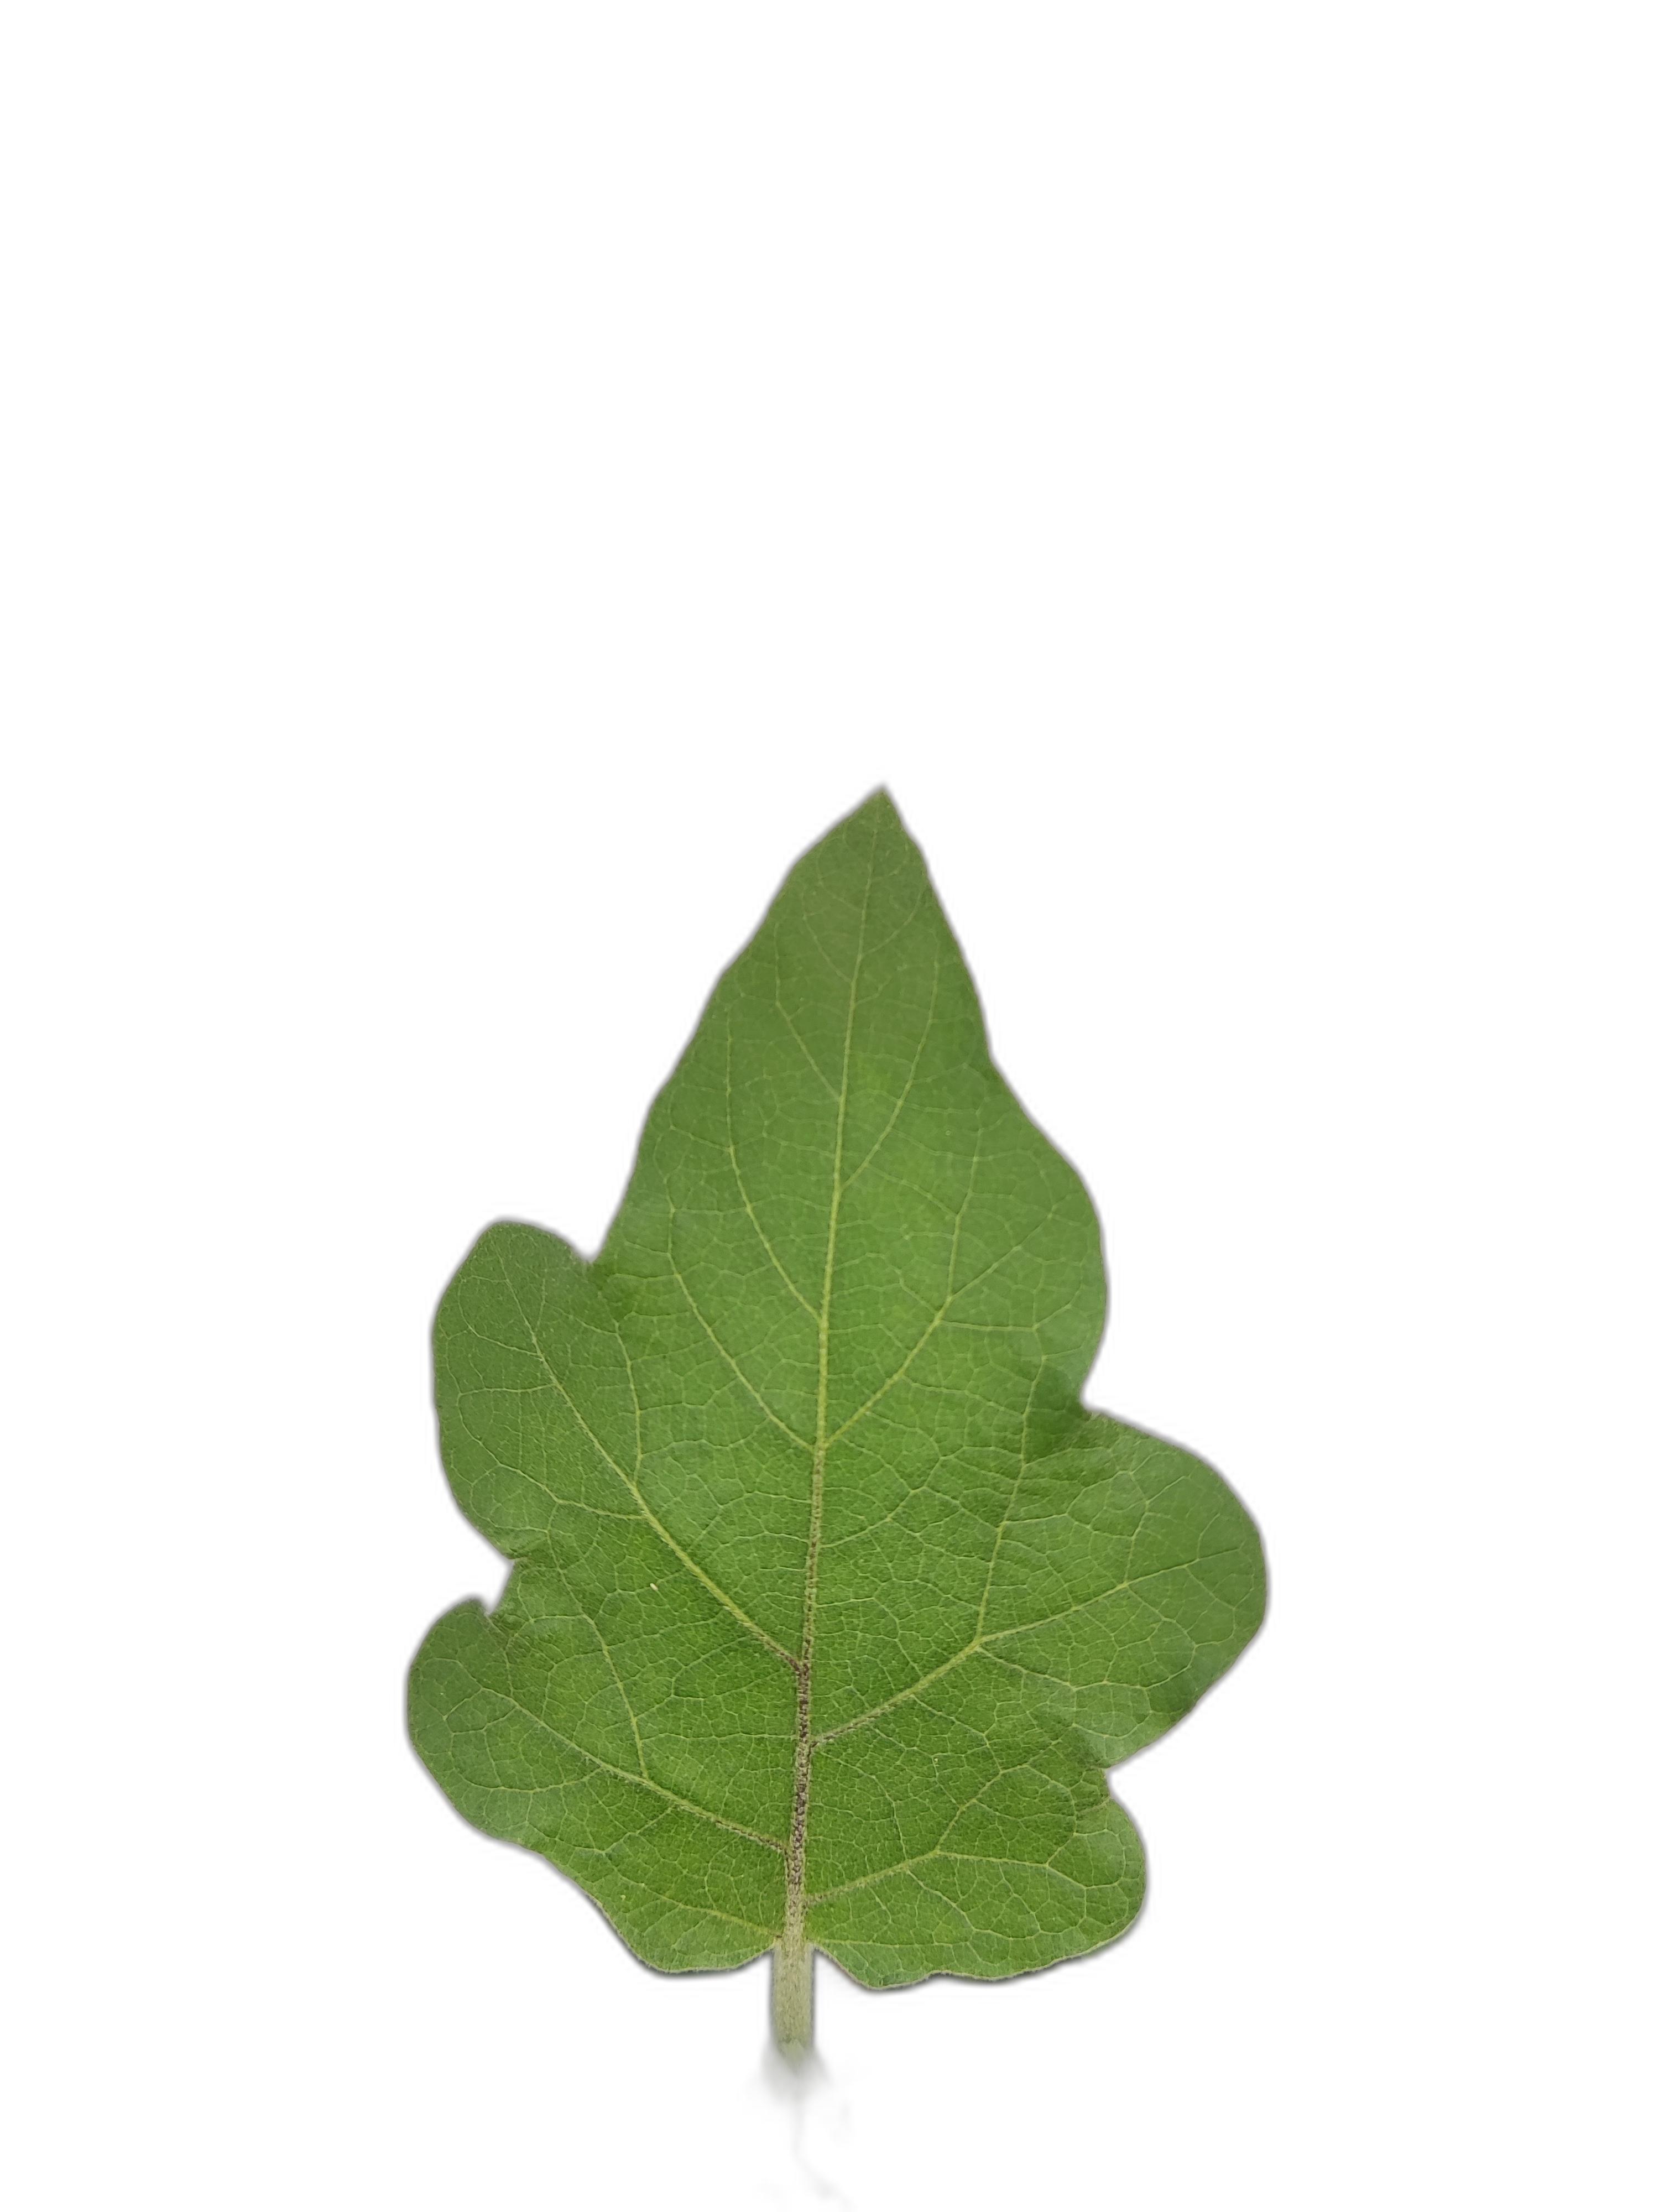
Label: Healthy Leaf